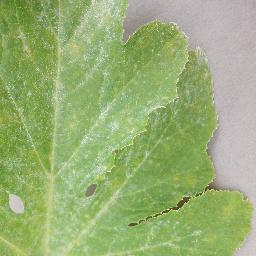
Label: Squash___Powdery_mildew